Greenfin darter

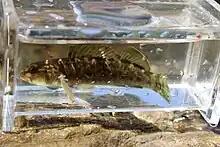
North Carolina

The greenfin darter is a benthic insectivore, feeding mainly on insect larvae in cold, high-elevation creeks and rivers. A study by Bryant" et al." revealed the diet of the greenfin darter may be the most diverse in the genus, with some individuals' guts containing up to 15 different species of insects. Its predators are mainly larger freshwater fish, such as smallmouth bass ("Micropterus dolomieu") and madtoms (genus "Notorus"). Darters in general are important food sources for many fish. Freshwater eels commonly consume adult darters, and suckerfish prey on their eggs. The species is relatively abundant, and has been found to hybridize with "E. camurum" and "E. rufilineatum", where ranges overlap. Like many other darter species, the greenfin has adapted morphologically to reduce drag and allow stationary positioning on the substrate even in the midst of fast-flowing riffles.